Texas Blackland Prairies

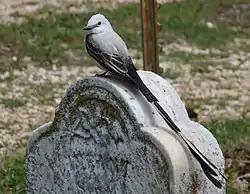
Scissor-tailed Flycatcher ("Tyrannus forficatus"), Arlington, Tarrant Co., Texas (13 April 2009)

Birds: With spring and fall migrants, wintering species, breading and summer species, well over 325 species of birds occur in the region. Various seasonal and migratory species appearing in the region include Bufflehead ("Bucephala albeola"), Hooded Merganser ("Lophodytes cucullatus"), Little Blue Heron ("Egretta caerulea"), Yellow-crowned Night Heron ("Nyctanassa violacea"), Northern Harrier ("Circus hudsonius"), Inca Dove ("Columbina inca"), Yellow-billed Cuckoo ("Coccyzus americanus"), Ruby-throated Hummingbird ("Archilochus colubris"), Scissor-tailed Flycatcher ("Tyrannus forficatus"), American Pipit ("Anthus rubescens"), Orange-crowned Warbler ("Leiothlypis celata"), Blue Grosbeak ("Passerina caerulea"), Indigo Bunting ("Passerina cyanea"), Painted Bunting ("Passerina ciris"), Harris's Sparrow ("Zonotrichia querula"), and Dickcissel ("Spiza americana").